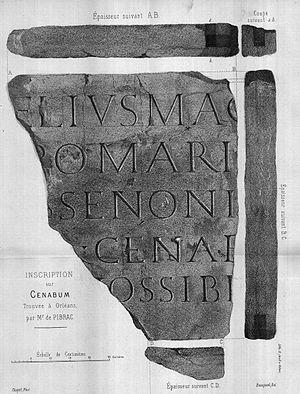
Plaque de marbre portant entre autres l'inscription «
Histoire d'Orléans présente l'histoire de la ville française d'Orléans.
Cenabum était le nom de la capitale des Carnutes, située à l'emplacement de l'actuelle ville française d'Orléans. Il s'agissait d'un oppidum et d'une cité commerciale prospère sur la Loire.